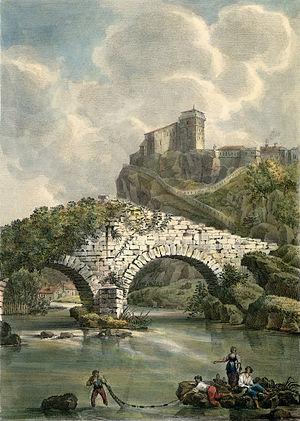
Vue du Pont Vieux et du Château de Lourdes en 1821.
Les apparitions de Lourdes sont des apparitions mariales manifestées à une jeune fille âgée de quatorze ans, Bernadette Soubirous. Celle-ci a déclaré qu'elle avait assisté à dix-huit apparitions d'une jeune fille se présentant comme étant l'Immaculée Conception.
Marie-Bernarde Soubirous, plus connue sous le diminutif Bernadette, née le 7 janvier 1844 dans le département des Hautes Pyrénées à Lourdes et morte le 16 avril 1879 dans le département de la Nièvre à Nevers, est une jeune fille française qui a affirmé être témoin de dix-huit apparitions mariales à la grotte de Massabielle entre le 11 février et le 16 juillet 1858. Devenue religieuse, elle est canonisée en 1933.